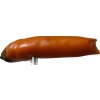
Label: pepper